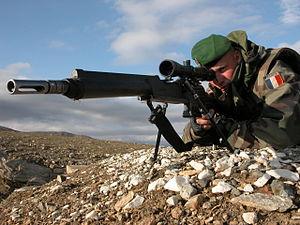
Les forces de l'armée française interviennent dans la guerre d'Afghanistan depuis fin 2001 dans deux opérations internationales distinctes : la force internationale d'assistance et de sécurité sous commandement de l'OTAN, et l'opération Enduring Freedom sous commandement américain. En 2010, elle est quatrième contributrice de la coalition. Les forces combattantes sont retirées fin 2012.
Le 2ᵉ régiment étranger d'infanterie est l'un des deux régiments d'infanterie de la Légion étrangère au sein de la 6ᵉ brigade légère blindée. Deuxième des régiments étrangers, il a été créé en 1841.
Un fusil de précision, aussi appelé fusil à lunette, est une arme à feu destinée à permettre des tirs plus précis qu'un fusil ou un fusil d'assaut classique. Il s'agit de l'arme des tireurs d'élite.
L'embuscade d'Uzbin ou embuscade de Surobi, ou bataille de Surobi, est un engagement militaire qui a opposé une patrouille de la Force internationale d'assistance et de sécurité composée de soldats français, afghans et américains, à des talibans et à des insurgés du Hezb-e-Islami Gulbuddin. Cet engagement qui s'inscrit dans le cadre de la guerre d'Afghanistan s'est déroulé les 18 et 19 août 2008 à une cinquantaine de kilomètres au nord-est de Kaboul autour du village de Sper Kunday, dans la vallée d'Uzbin, dans le Nord du district de Surobi.